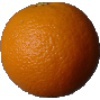
Label: Orange 1